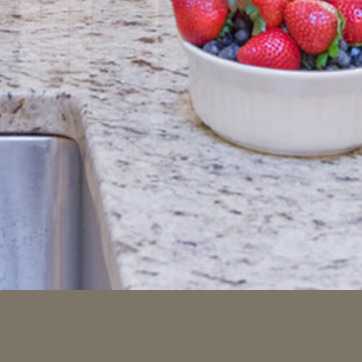
Material: polishedstone